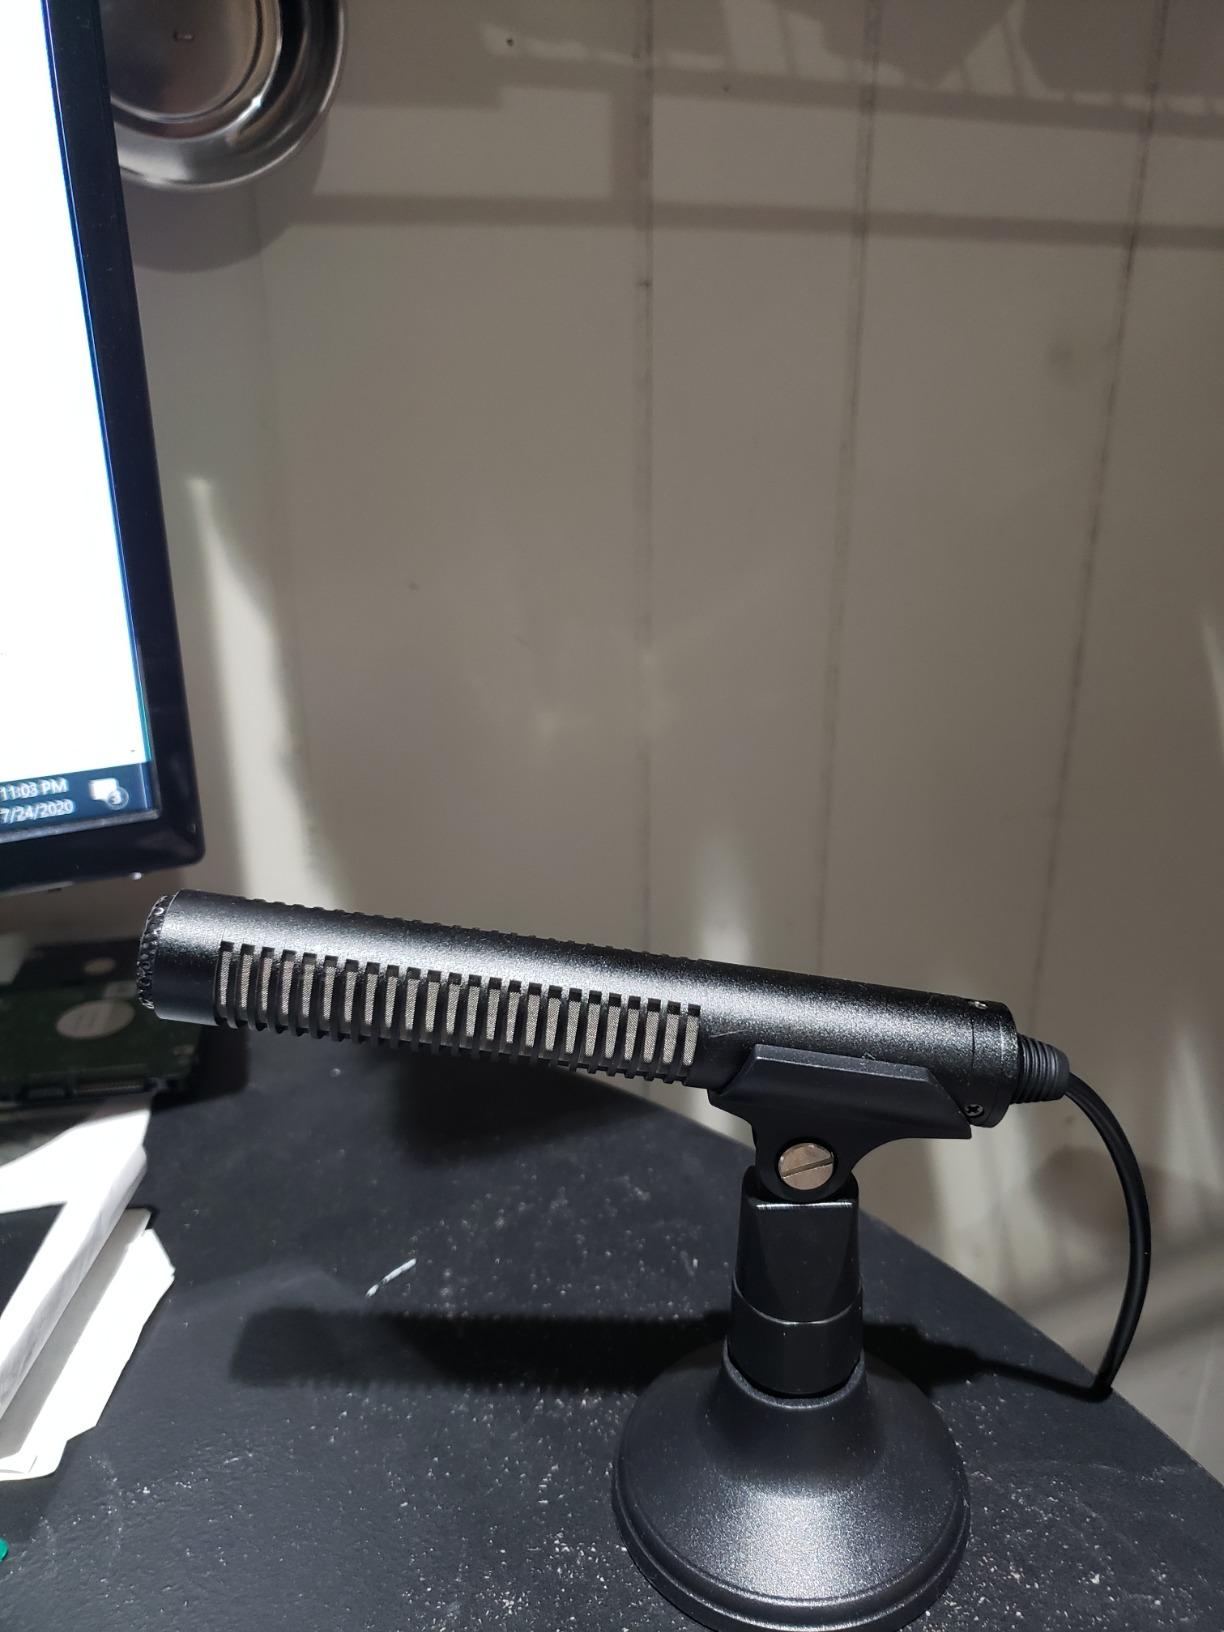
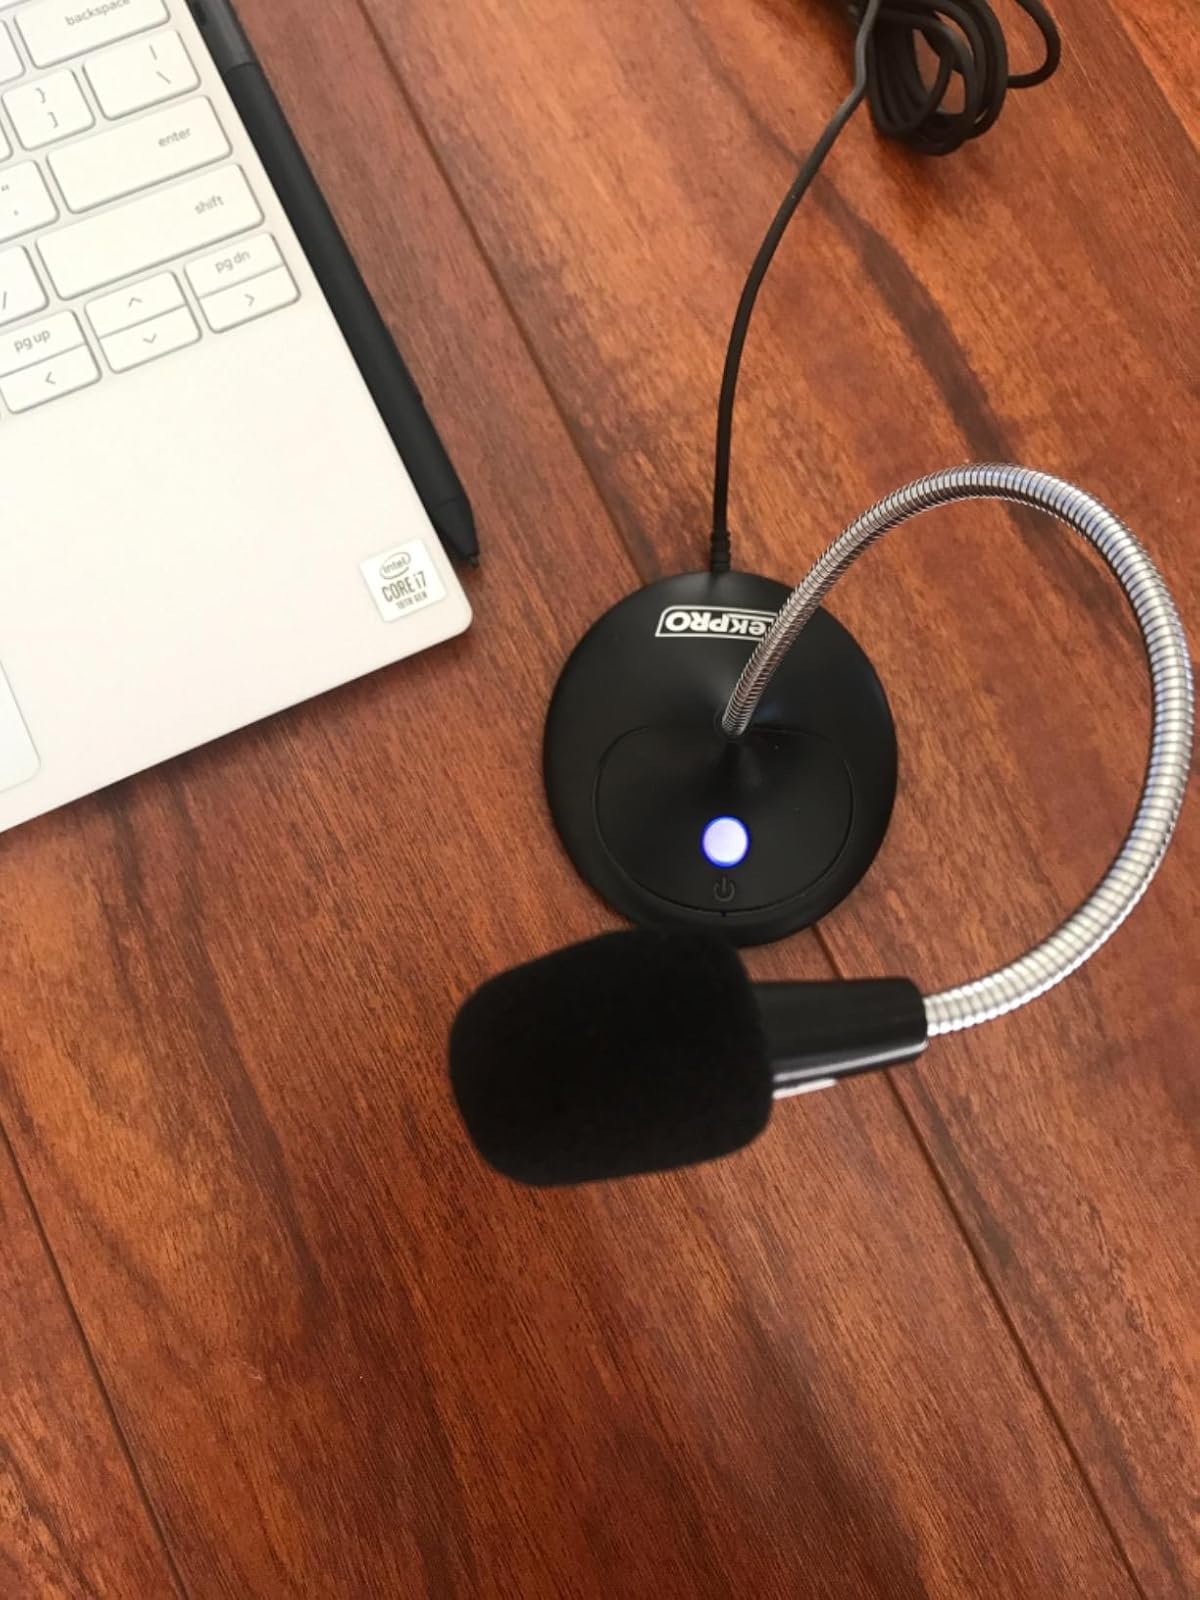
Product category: microphone
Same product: no